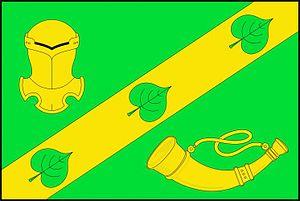
Řitka est une commune du district de Prague-Ouest, dans la région de Bohême-Centrale, en République tchèque. Sa population s'élevait à 1 288 habitants en 2020.